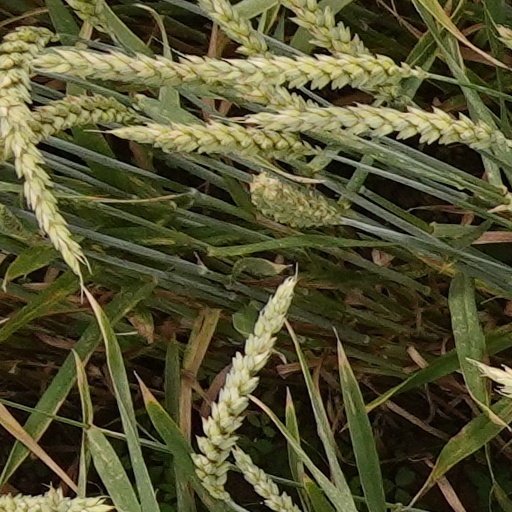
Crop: wheat